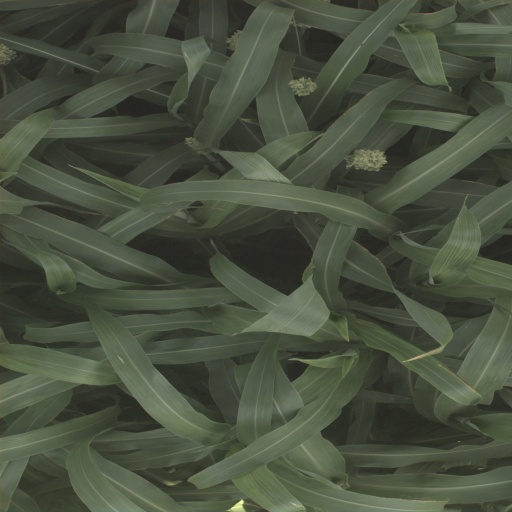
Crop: sorghum